Que Lloren

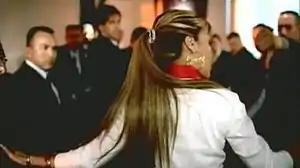
Ivy Queen in the music video for the song "Que Lloren". In this scene, Queen interrupts a meeting between men for male empowerment were the theme is "Men Do Not Cry!"

The music video of "Que Lloren" was filmed in Downtown Miami in March 2007 and priemiered March 21, 2007 on the television show "Primer Impacto" on the Univision channel. It featured cameos by actors from the telenovela, "La Fea Más Bella": Niurka Marcos and Sergio Mayer. and mexican singer and actress Anahi. Direction was handled by Dominican-born Marlon Peña who also directed the music video for her 2005 smash-hit "Te He Querido, Te He Llorado". This would lead up to him directing every music video by Queen after this one, except for "En Que Fallamos" which was filmed in Mexico City, Mexico with direction being handled by Ron Jaramillo.